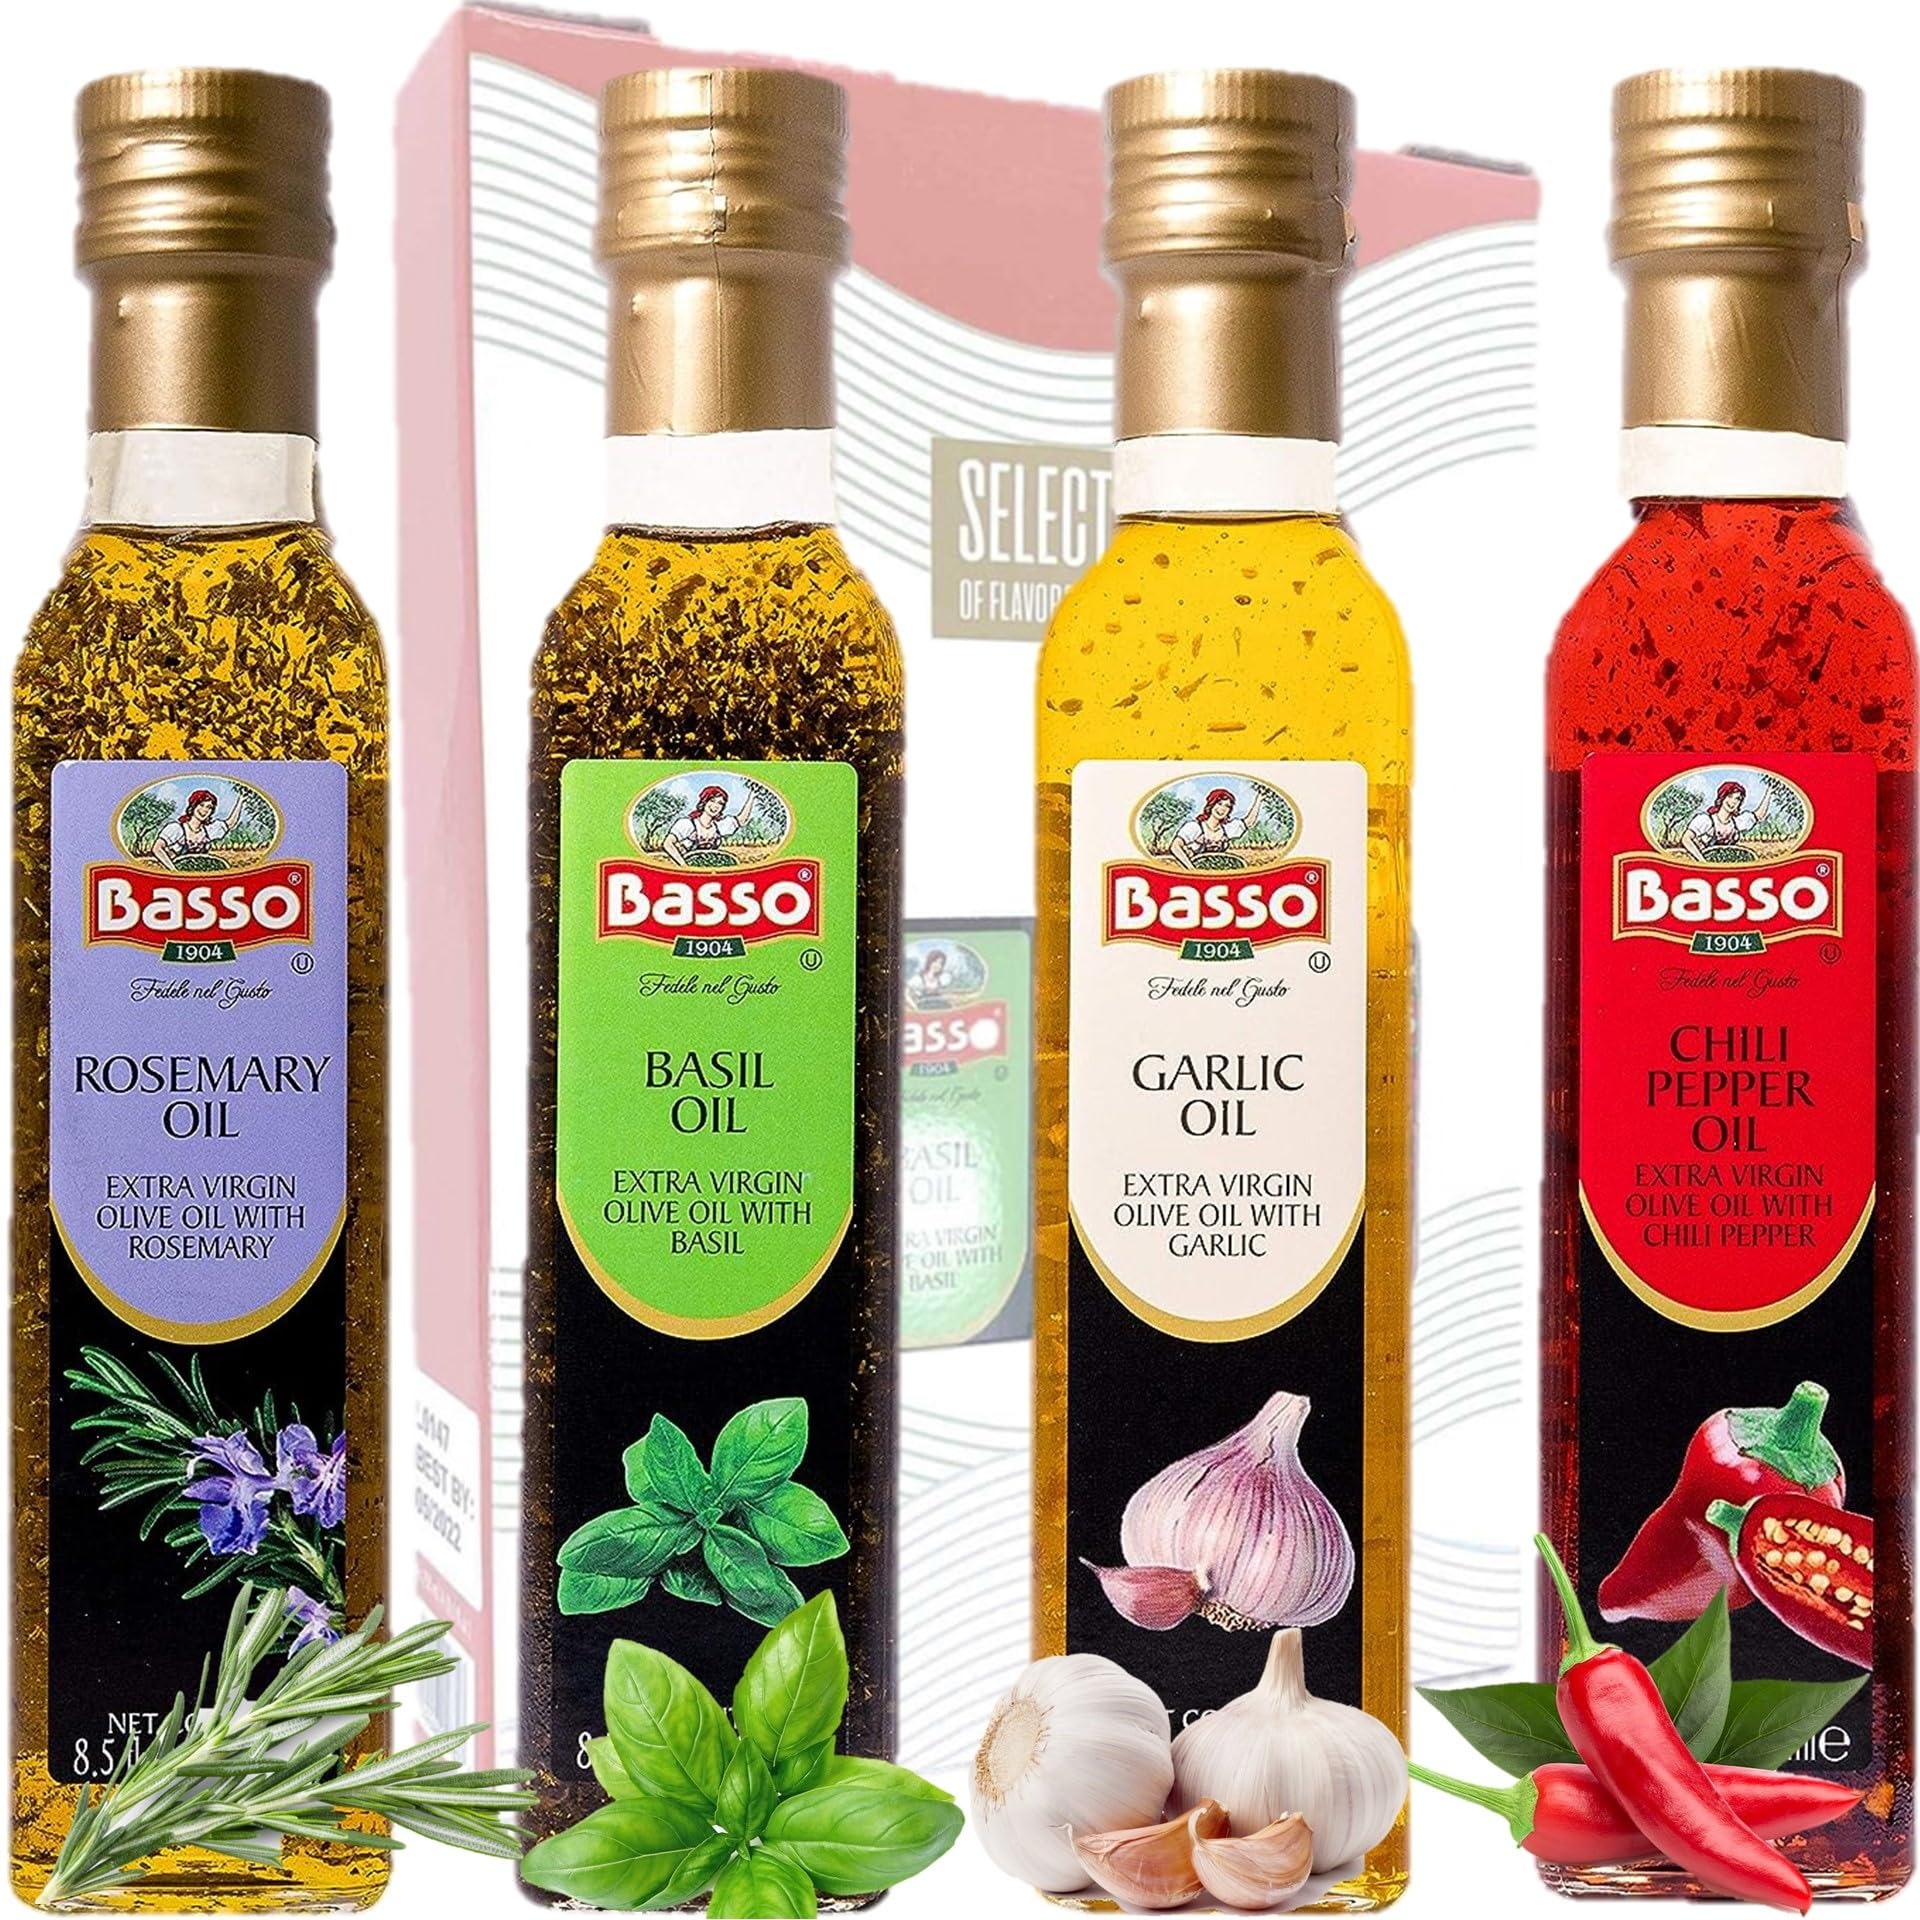
Item Name: BASSO 1904 - Infused Extra Virgin Olive Oil Gift Box Set, First Cold Pressed, Variety Pack, 4 bottles x 8.5 fl.oz (250ml), Naturally Infused for Dipping & Tasting
Bullet Point 1: Each Bottle is naturally infused with Italian grown spices
Bullet Point 2: Our Company owns an in-house laboratory in order to make sure that a careful quality control is implemented throughout the entire production process, from the oil purchase, to the constant monitoring of packaged products until their expiry date
Bullet Point 3: Full Flavor Naturally Infused Gift Set including Garlic, Basil, Rosemary, Chili Pepper
Bullet Point 4: The line consists of the following flovered oils: Garlic, Basil, Rosemary, Chili Pepper
Product Description: Elevate your culinary creations with the BASSO1904 Infused Olive Oil Gift Set, a collection of exceptional flavors that transform ordinary dishes into gourmet delights. This carefully curated set features four 8.5 fl.oz (250ml) bottles of Naturally Infused Flavored Extra Virgin Olive Oil, each capturing the essence of nature's finest ingredients. Presented in an exquisite Gift Box, this 4-Pack is not only a tribute to exceptional taste but also an ideal choice for corporate gifting, special occasions, or thoughtful gestures. Embark on a Flavorful Adventure: Unleash your taste buds with the BASSO1904 Infused Olive Oil Gift Set. This collection promises an indulgent journey through the diverse and captivating flavors of culinary artistry. Diverse Flavor Profiles: Garlic Infused Olive Oil: Savor the aromatic allure of garlic, lending depth and richness to every dish it graces. Rosemary Infused Olive Oil: Immerse yourself in the earthy essence of rosemary, elevating your dishes with its herb-infused charm. Basil Infused Olive Oil: Transport your senses to sun-drenched gardens with the refreshing aroma of basil, a hallmark of Mediterranean cuisine. Chili Pepper Infused Olive Oil: Ignite your palate with a tantalizing touch of heat from chili peppers, infusing dishes with a fiery kick. Elegance in Presentation: Packaged in a meticulously designed Gift Box, this 4-Pack set is a symbol of refined taste. Its thoughtful presentation makes it an excellent choice for corporate gifting, special occasions, or simply as an exquisite addition to your culinary collection. Unleash Your Culinary Creativity: Crafted for both dipping and tasting, these Naturally Infused Flavored Extra Virgin Olive Oils invite you to experiment and create. Elevate your appetizers, drizzle over salads, marinate meats, or create signature dressings that bear the hallmark of authentic flavors. A Promise of Purity: BASSO1904 upholds a commitment to using only the finest, all-natural ingredients.
Value: 34.0
Unit: Fl Oz

Price: 43.99